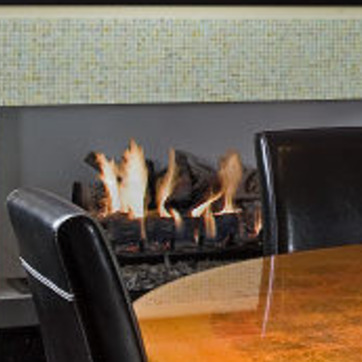
Material: other